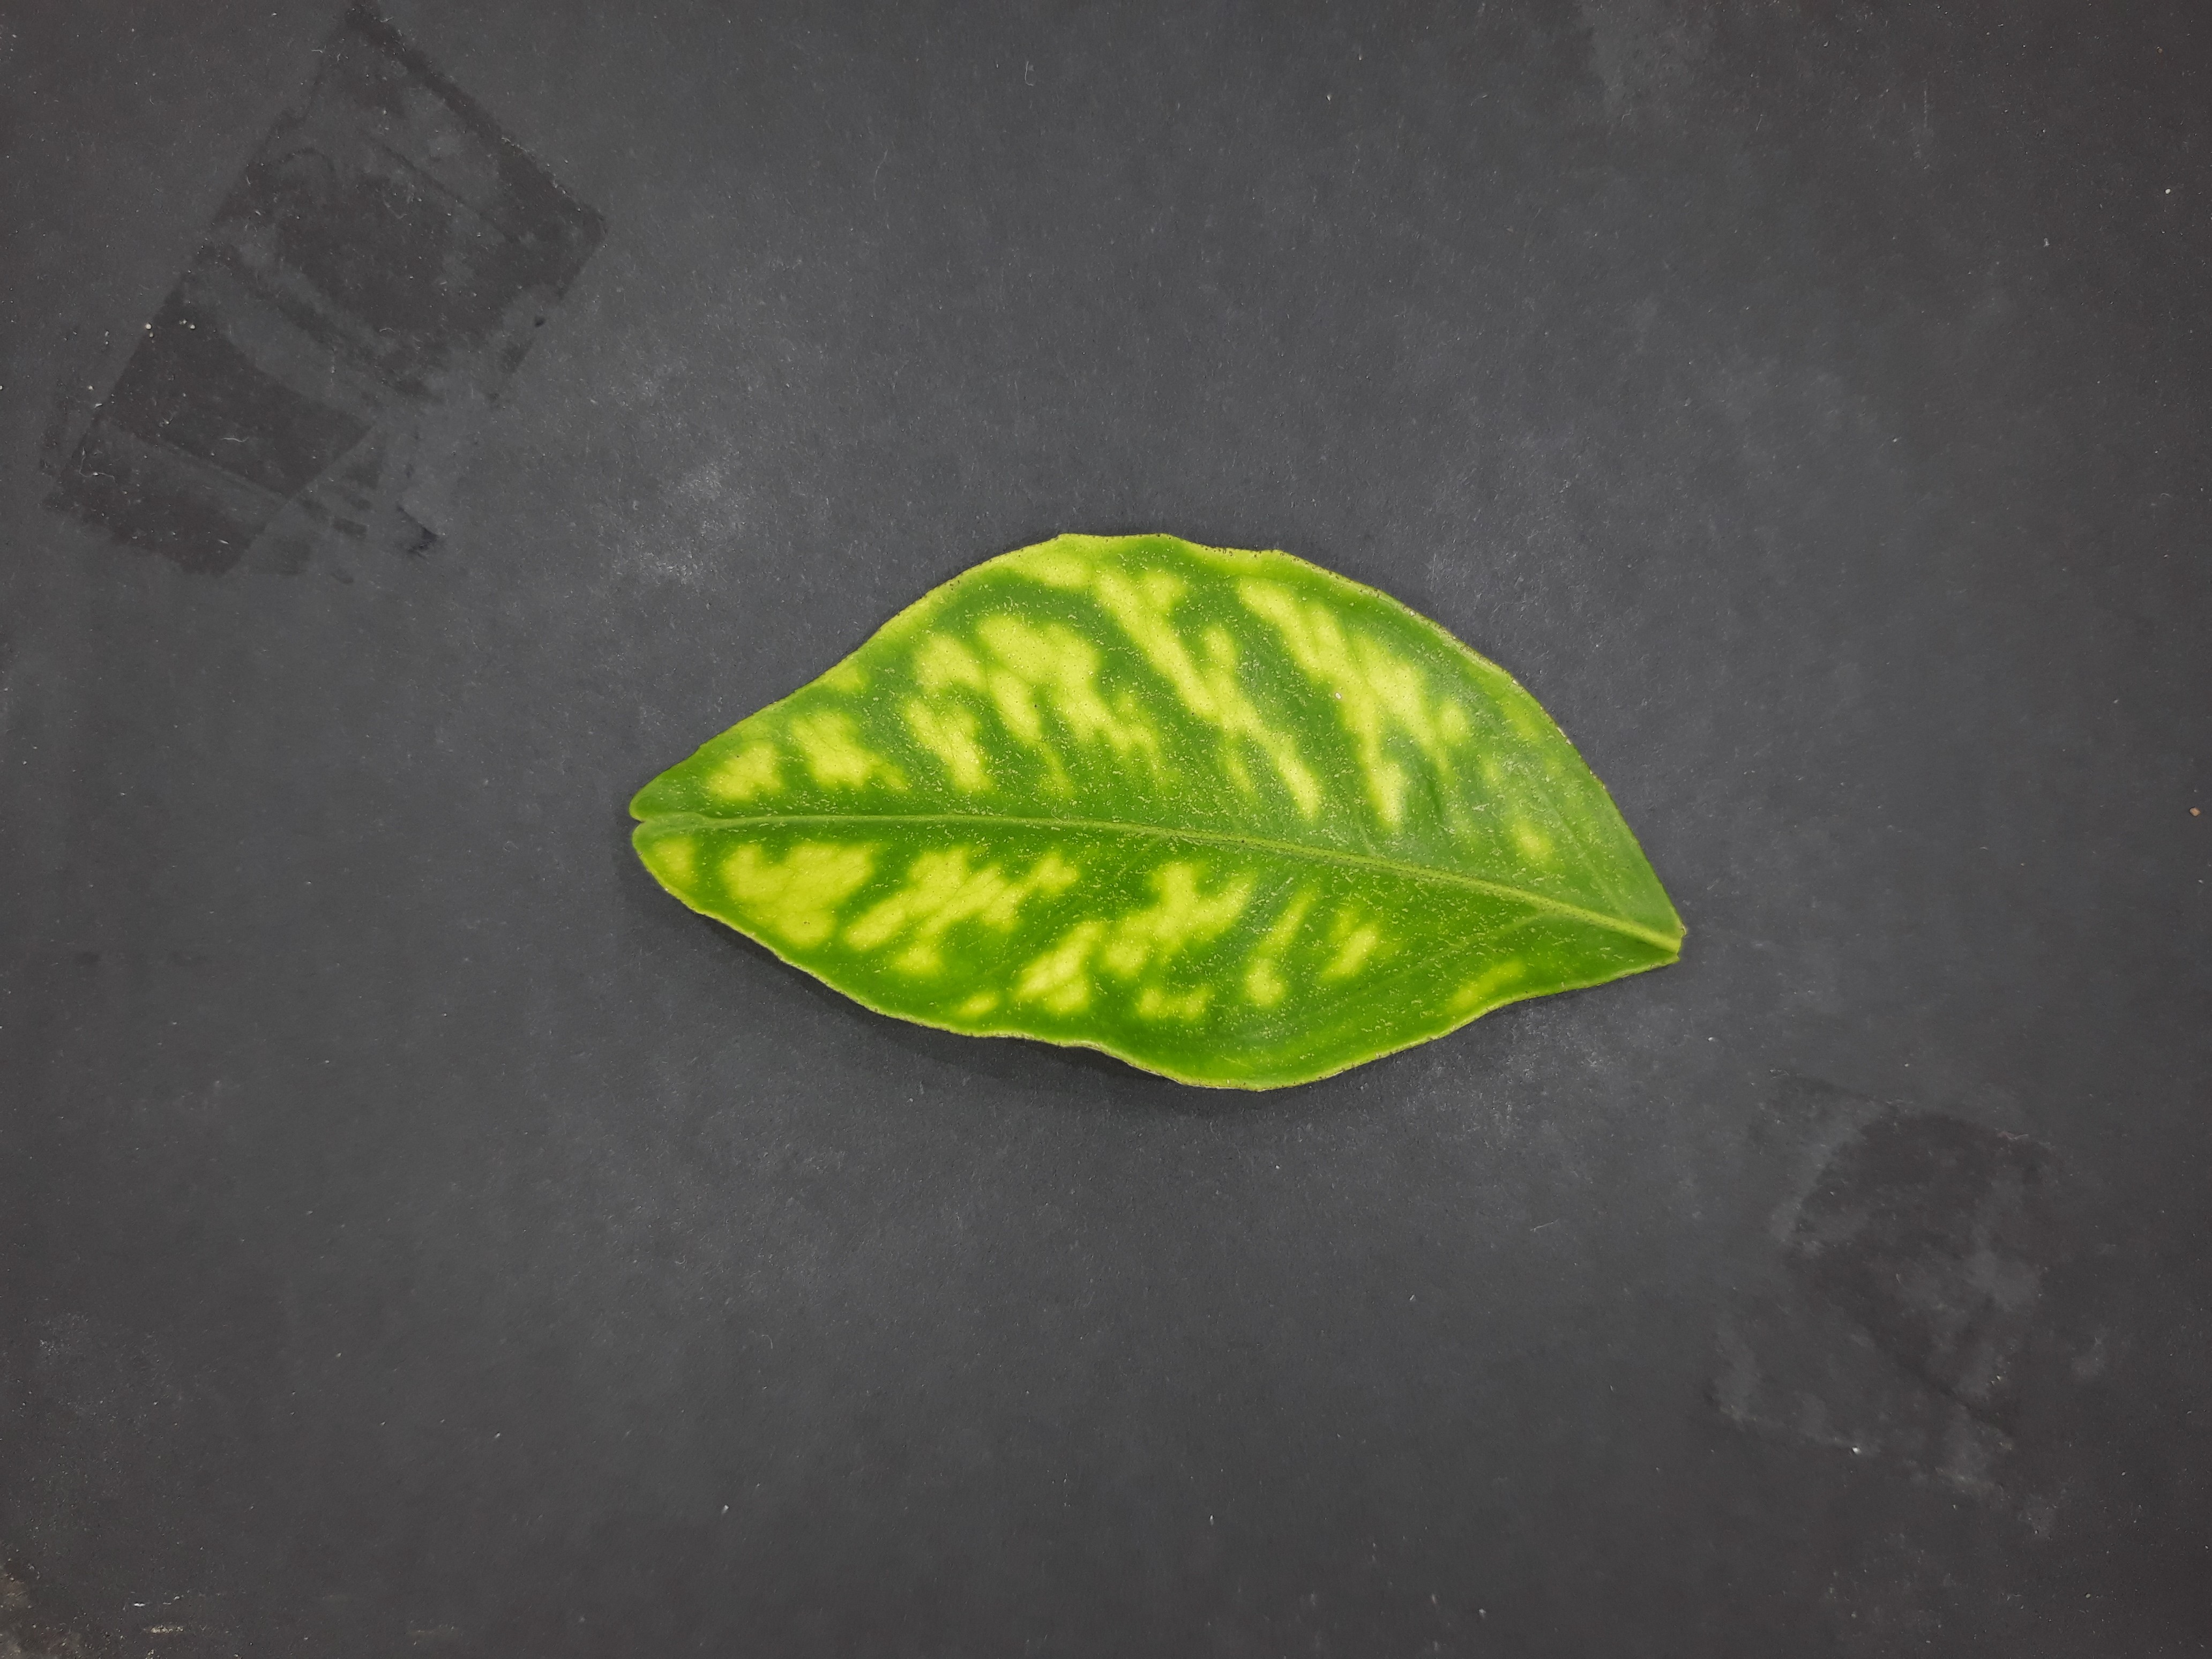
Label: Manganese deficiency (Mn)